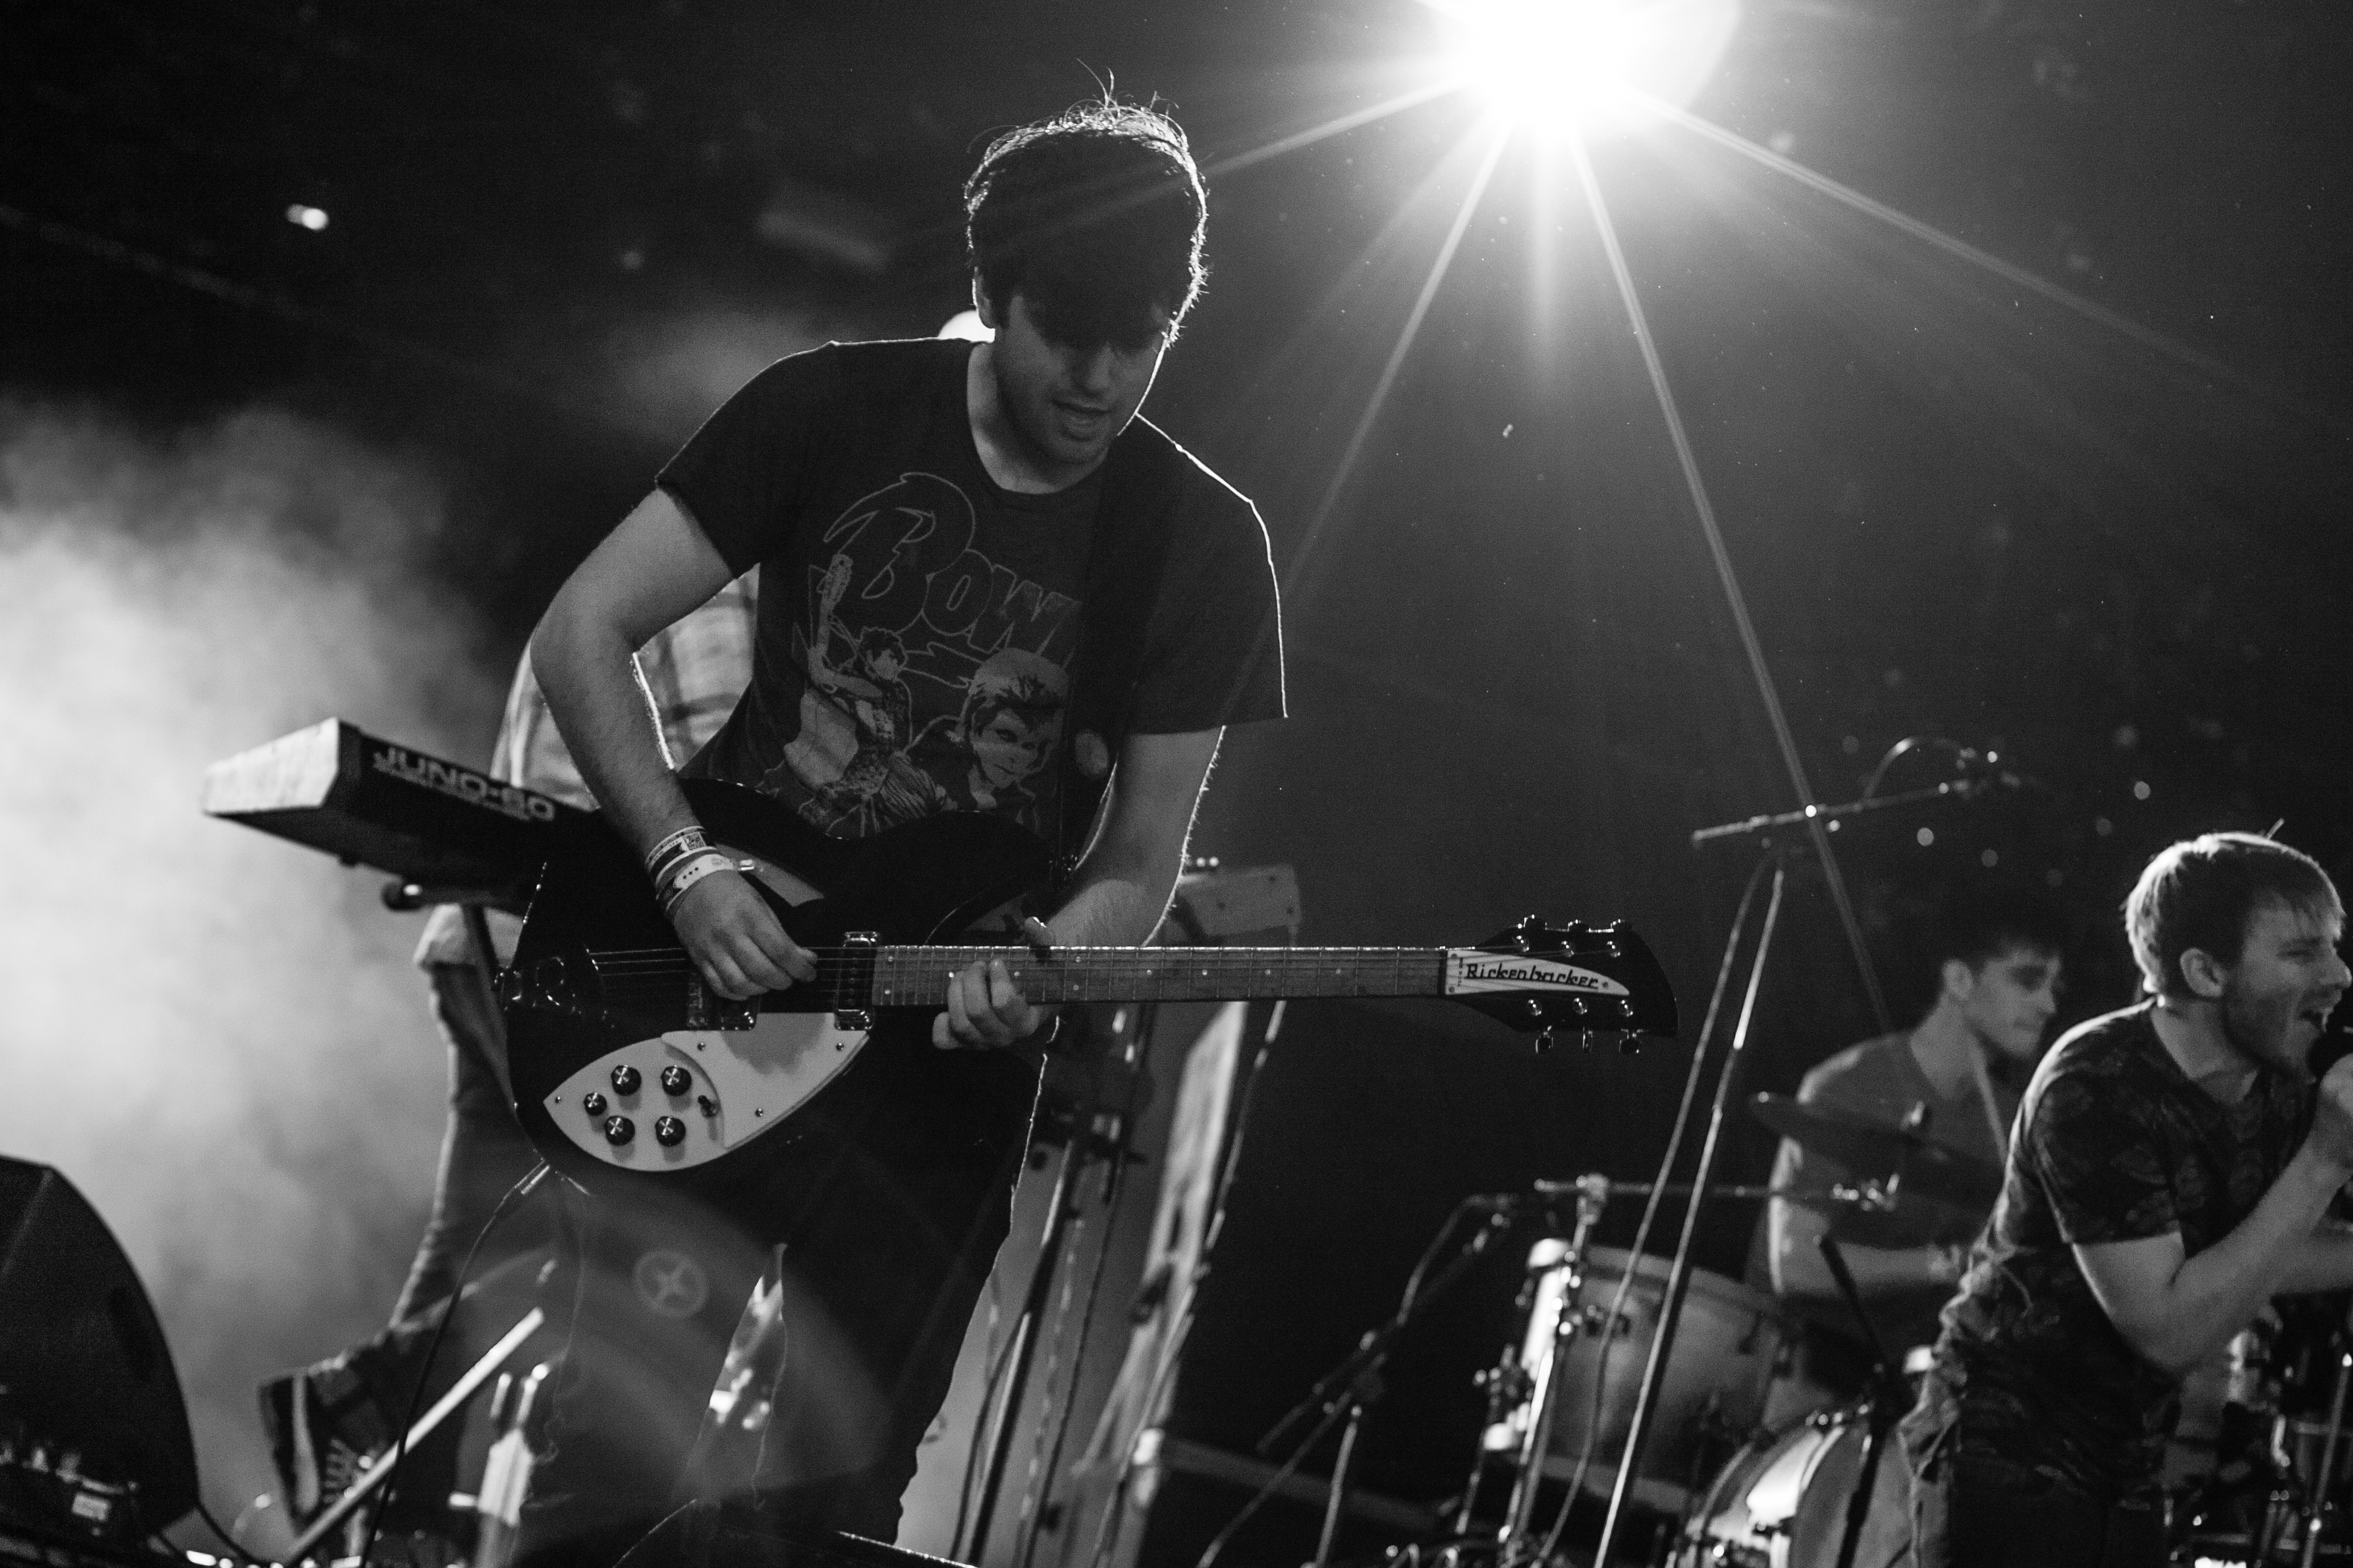
music, black and white, concert, band, live, canon, musician, monochrome, festival, 40d, gig, stage, 2012, dour, willow, performance, bassist, singing, guitarist, drums, drummer, entertainment, performing arts, singer songwriter, rock concert, monochrome photography, social group, musical ensemble